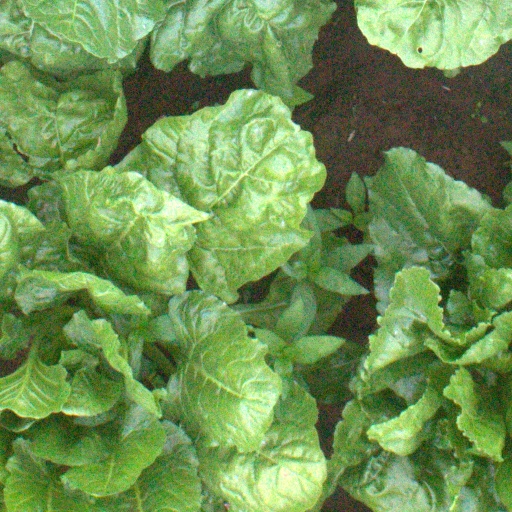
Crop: sugar beet